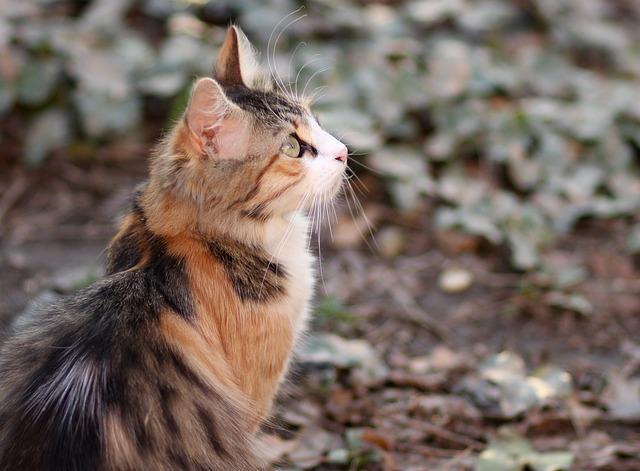
cat